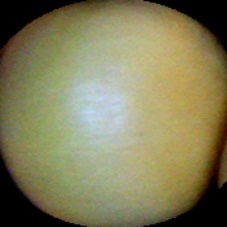
Label: Immature